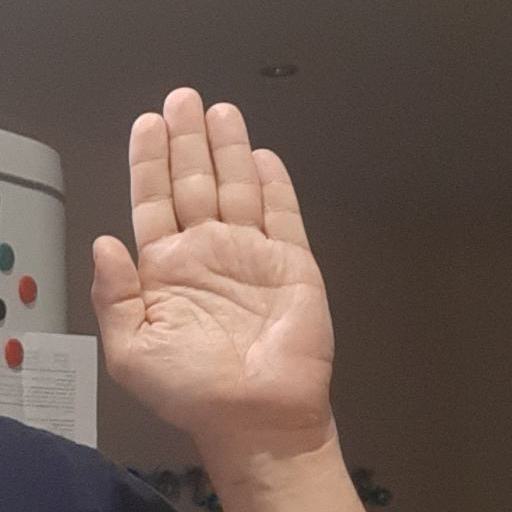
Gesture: stop